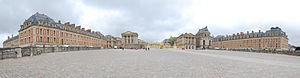
Vue du château de Versailles depuis la cour d'honneur.
La cour d'Honneur est une cour du château de Versailles, en France.